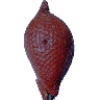
Label: salak